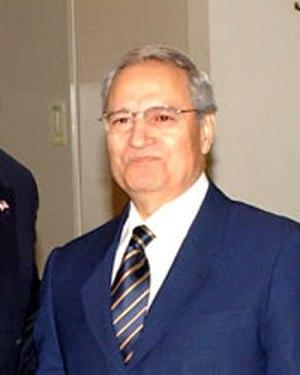
Farouk el-Chareh, né le 10 décembre 1938 à Mhardé, est un homme d'État syrien, vice-président de Syrie chargé des Affaires étrangères et des médias depuis 2006.